Shudao

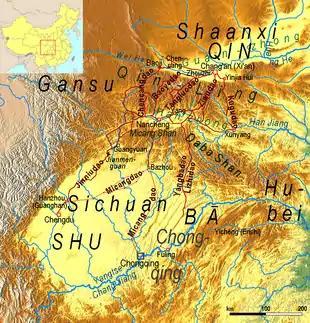
The ancient roads from Qin (Shaanxi) to Shu (Sichuan); = city, 9 px = county (县, "xiàn"), thin lines = ill documented

The Shudao, or the Road(s) to Shu, is a system of mountain roads linking the Chinese province of Shaanxi with Sichuan (Shu), built and maintained since the 4th century BC. Technical highlights were the gallery roads, consisting of wooden planks erected on wooden or stone beams slotted into holes cut into the sides of cliffs.